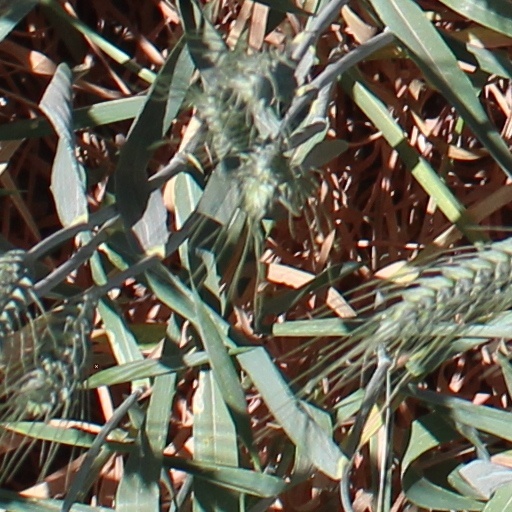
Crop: wheat